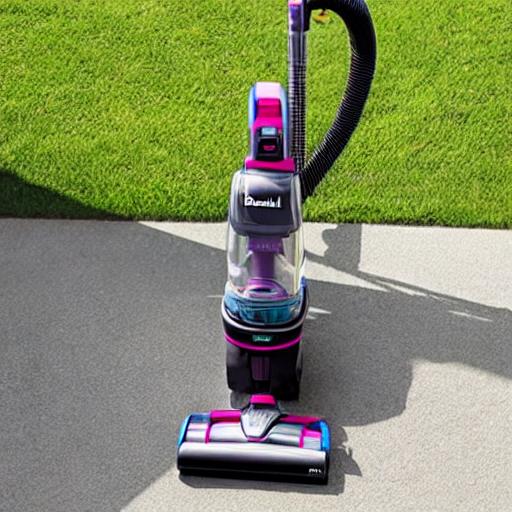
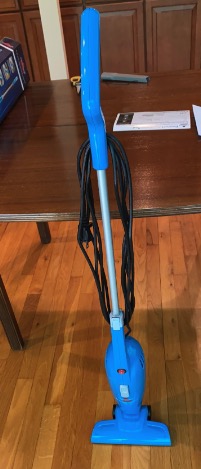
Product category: items_vacuum
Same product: no